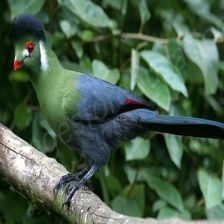
Species: WHITE CHEEKED TURACO
Scientific name: TAURACO LEUCOTIS